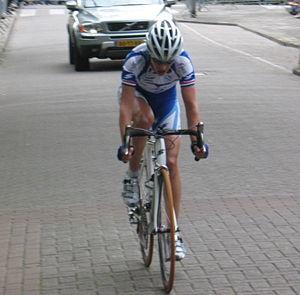
Mirjam Melchers-van Poppel, née le 26 septembre 1975 à Arnhem, est une coureuse cycliste néerlandaise à la retraite.
L'équipe cycliste Farm Frites-Hartol est une ancienne équipe cycliste professionnelle féminine néerlandaise. Elle est dirigée par Michael Zijlaard. La leader de l'équipe est son épouse Leontien van Moorsel. À partir de 2002, la spécialiste des classiques Mirjam Melchers rejoint l'équipe. En six ans d'existence, l'équipe fait quatre fois partie des trois meilleures formations mondiales.